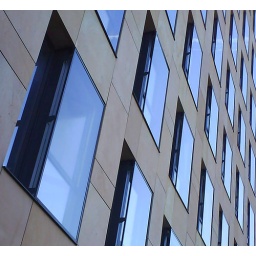
This is my office building in StuttgartTaken while lunch break with my Sony Ericsson V630i